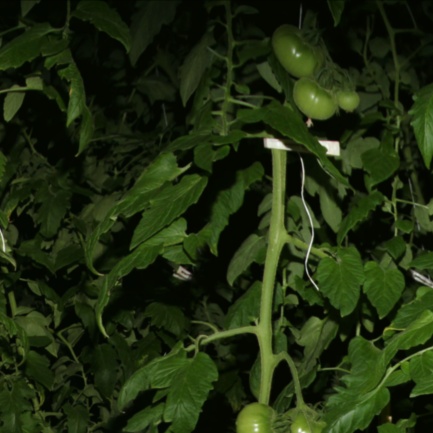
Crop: tomato